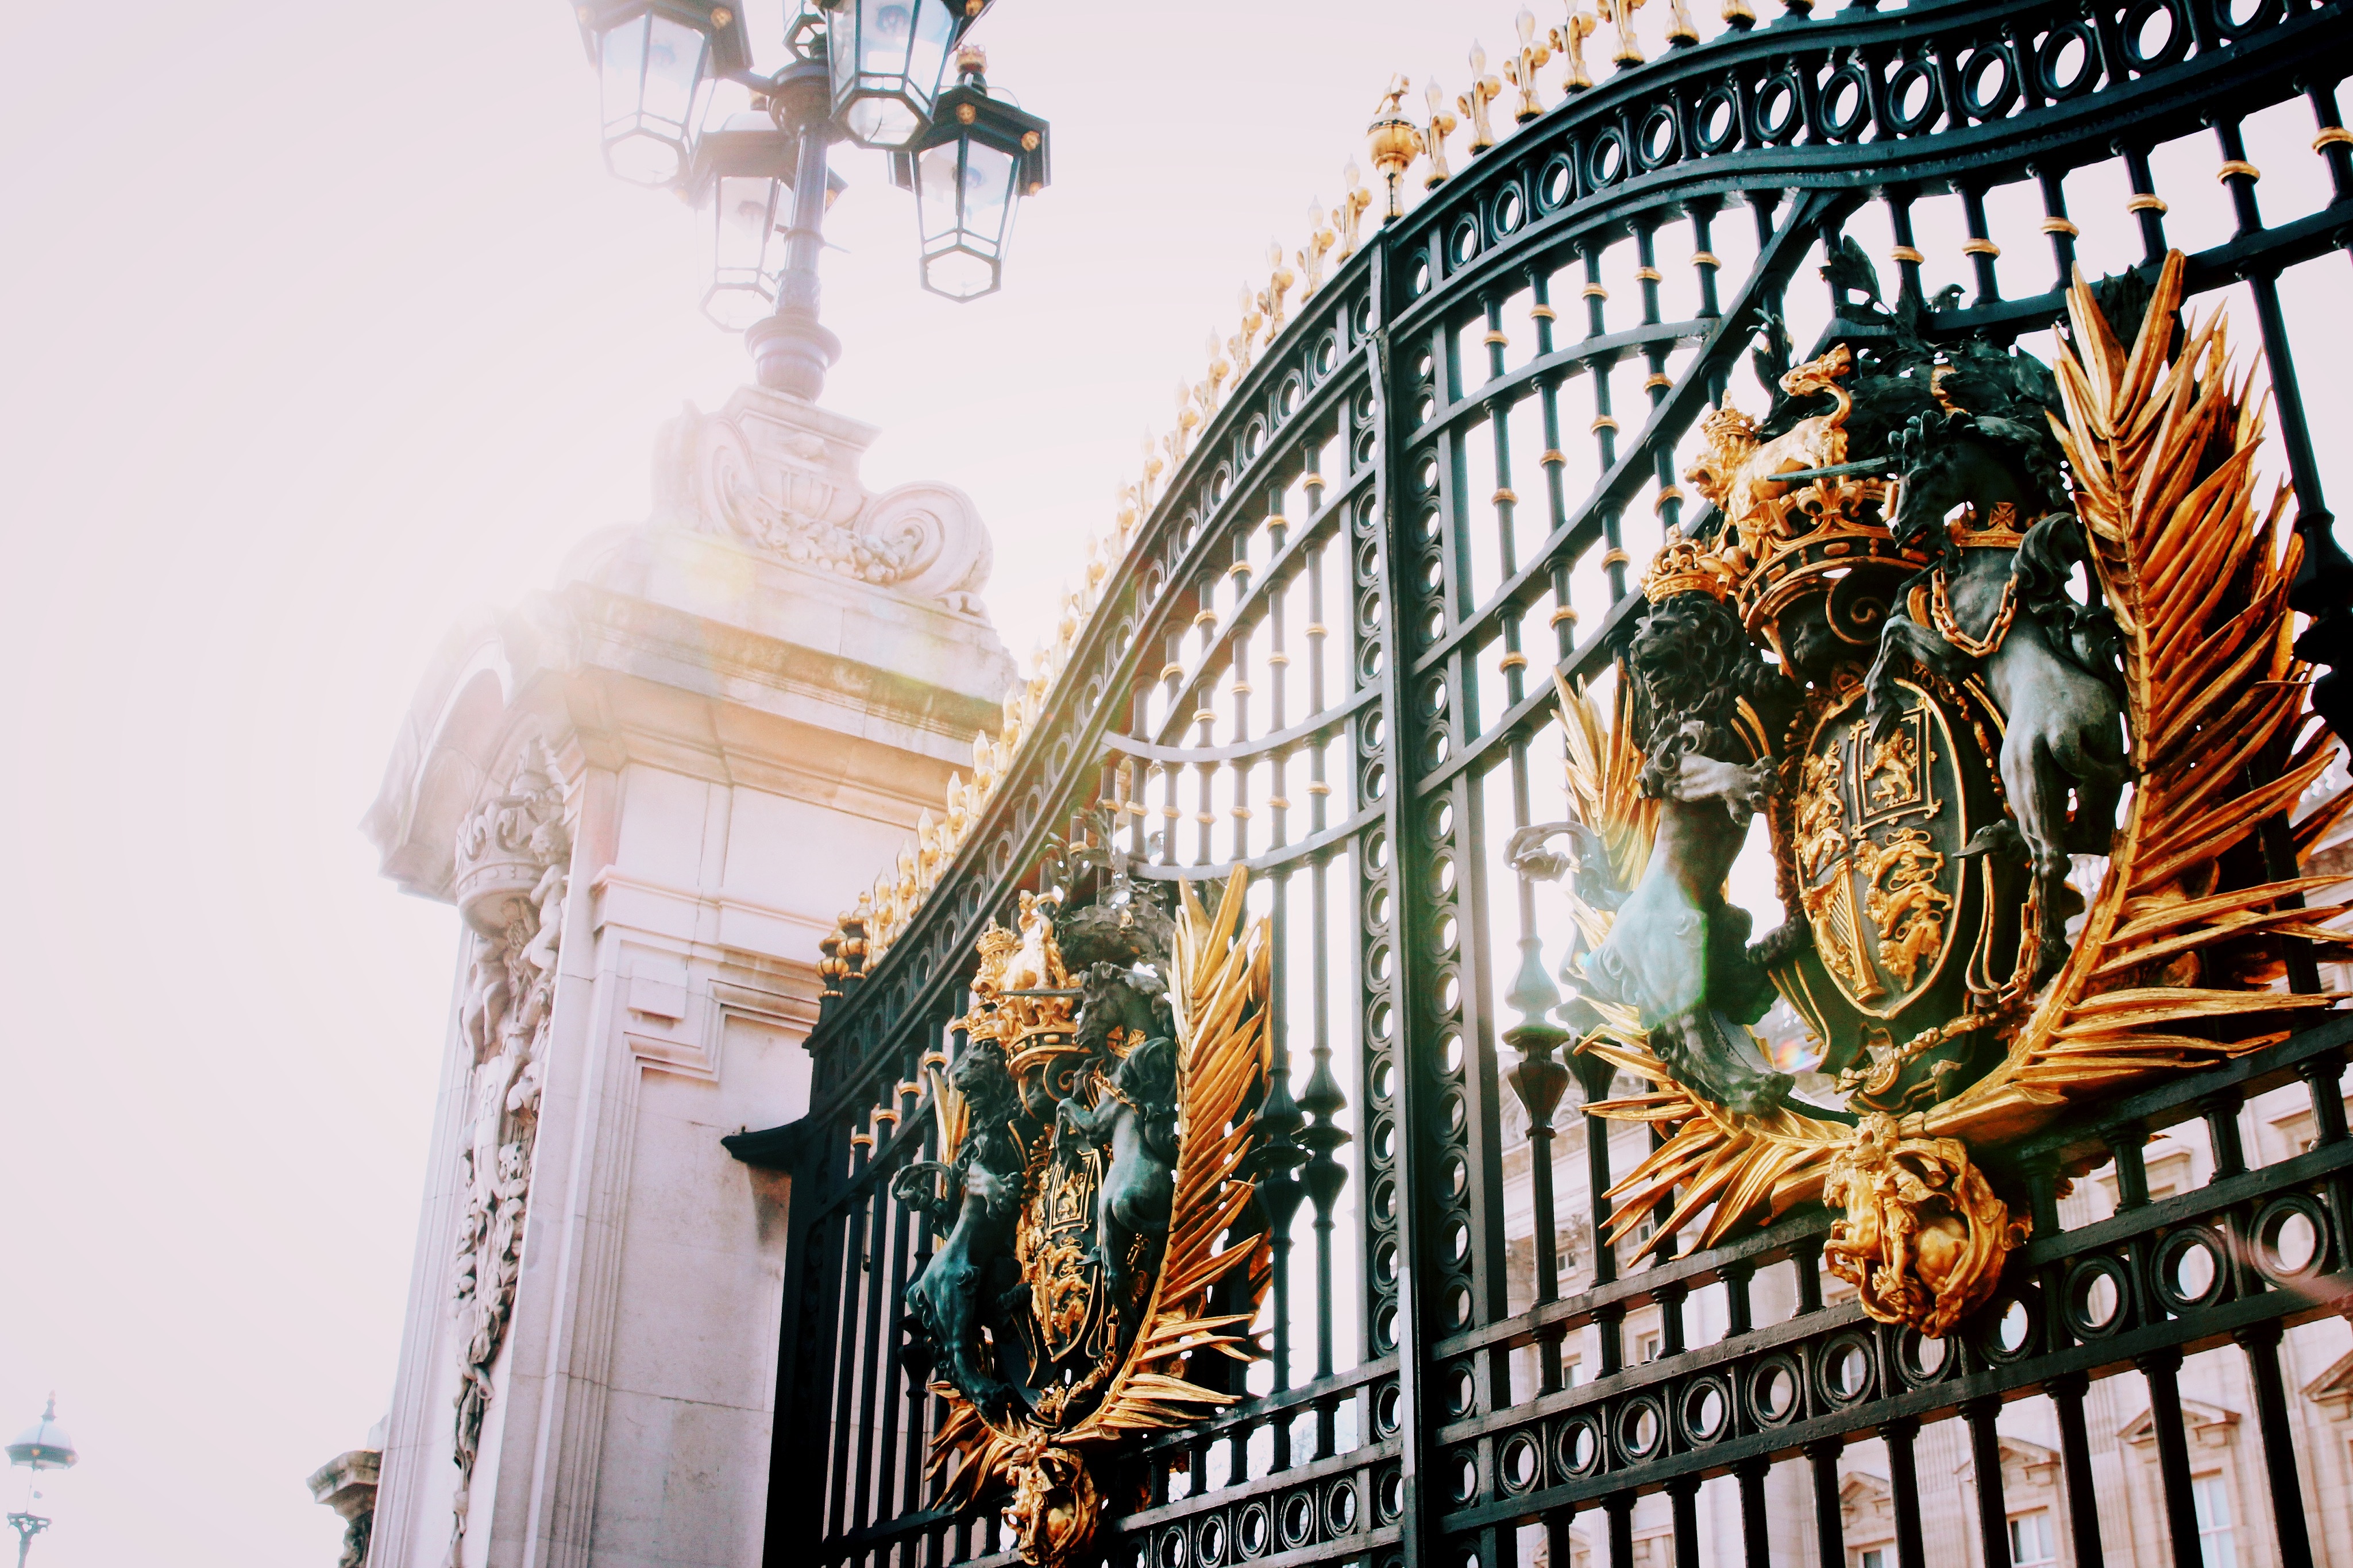
amusement park, art